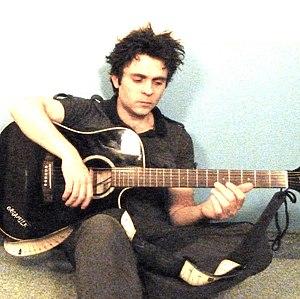
Pierre Rousseau (AKA Pedro Rousseau) (chanteur et compositeur de Fresh Body Shop)
Fresh Body Shop est un projet musical personnel créé en 2006 par le musicien français Pierre Rousseau, dit Pedro Rousseau.